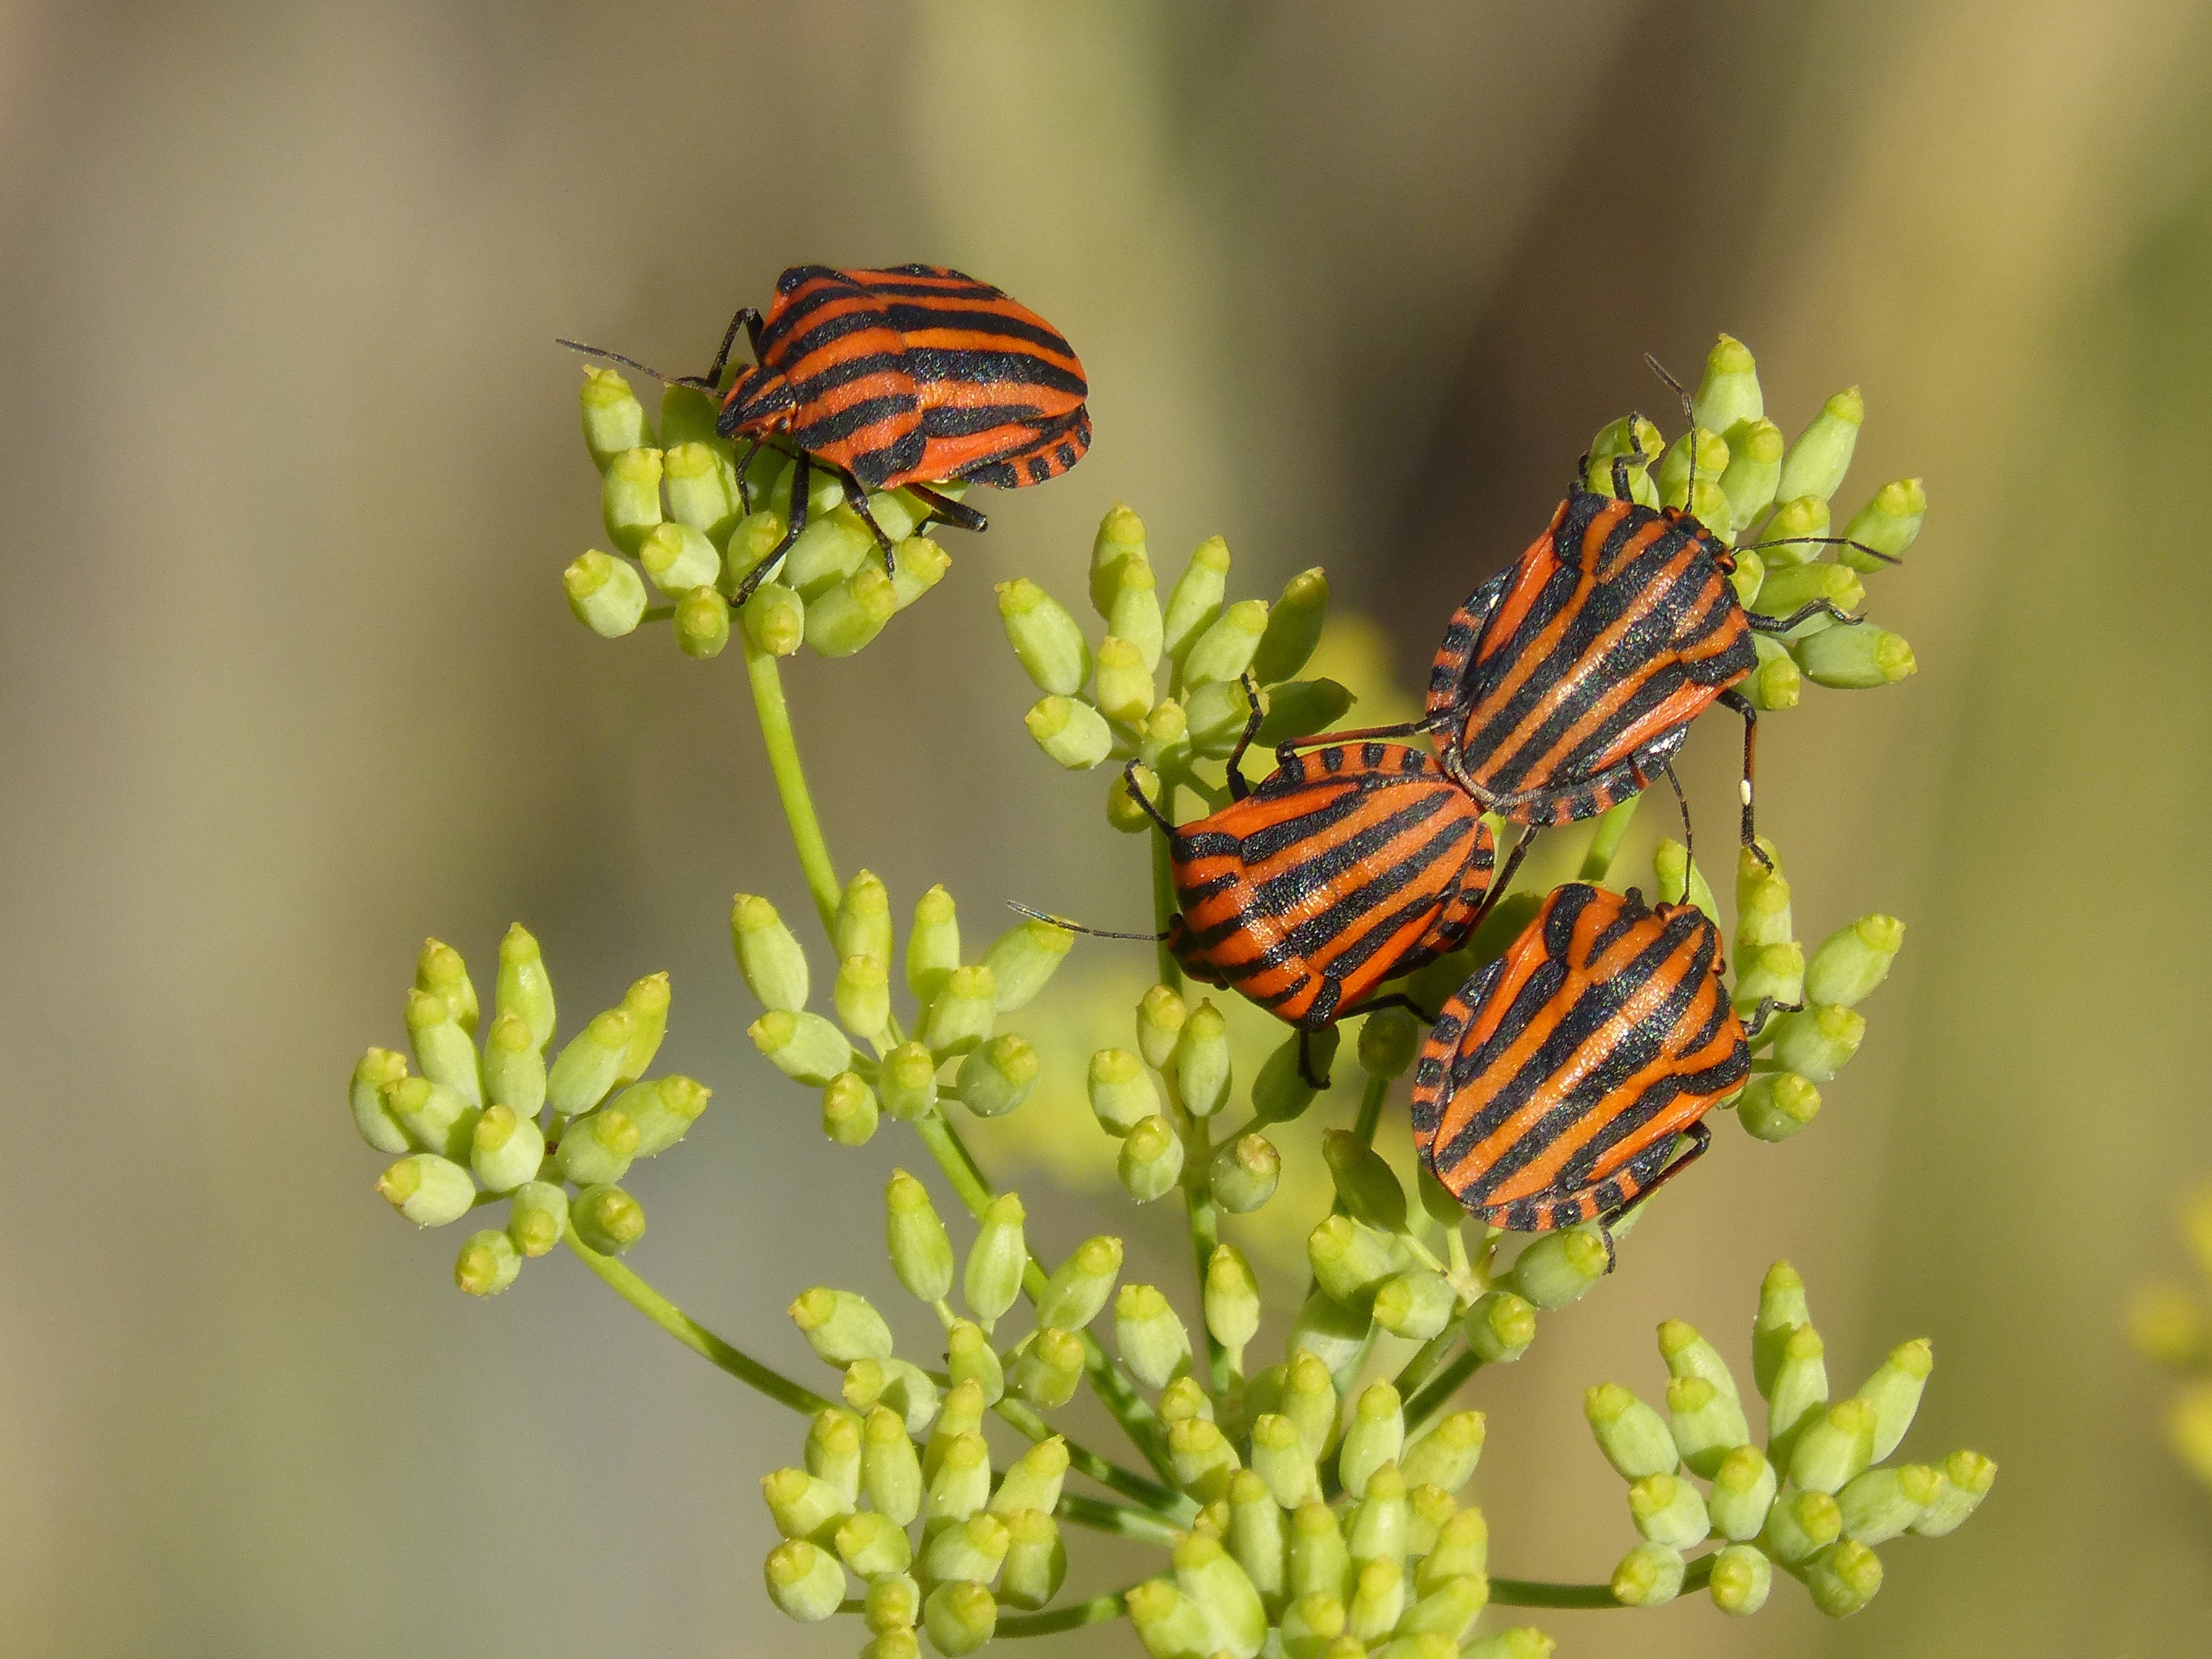
flower, insect, couple, botany, butterfly, flora, fauna, invertebrate, striped, close up, monarch butterfly, insects, reproduction, bugs, nectar, macro photography, arthropod, beetles, fennel, insects mating, pollinator, moths and butterflies, colias